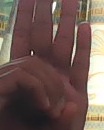
ASL sign: 0